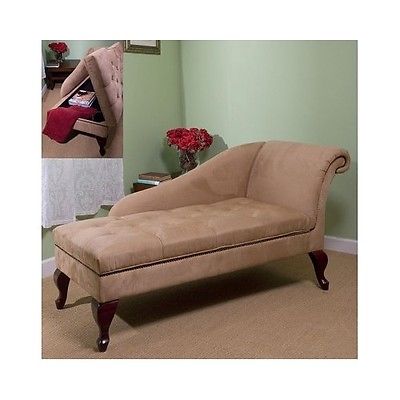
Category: sofa